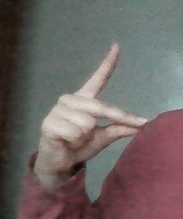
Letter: ta